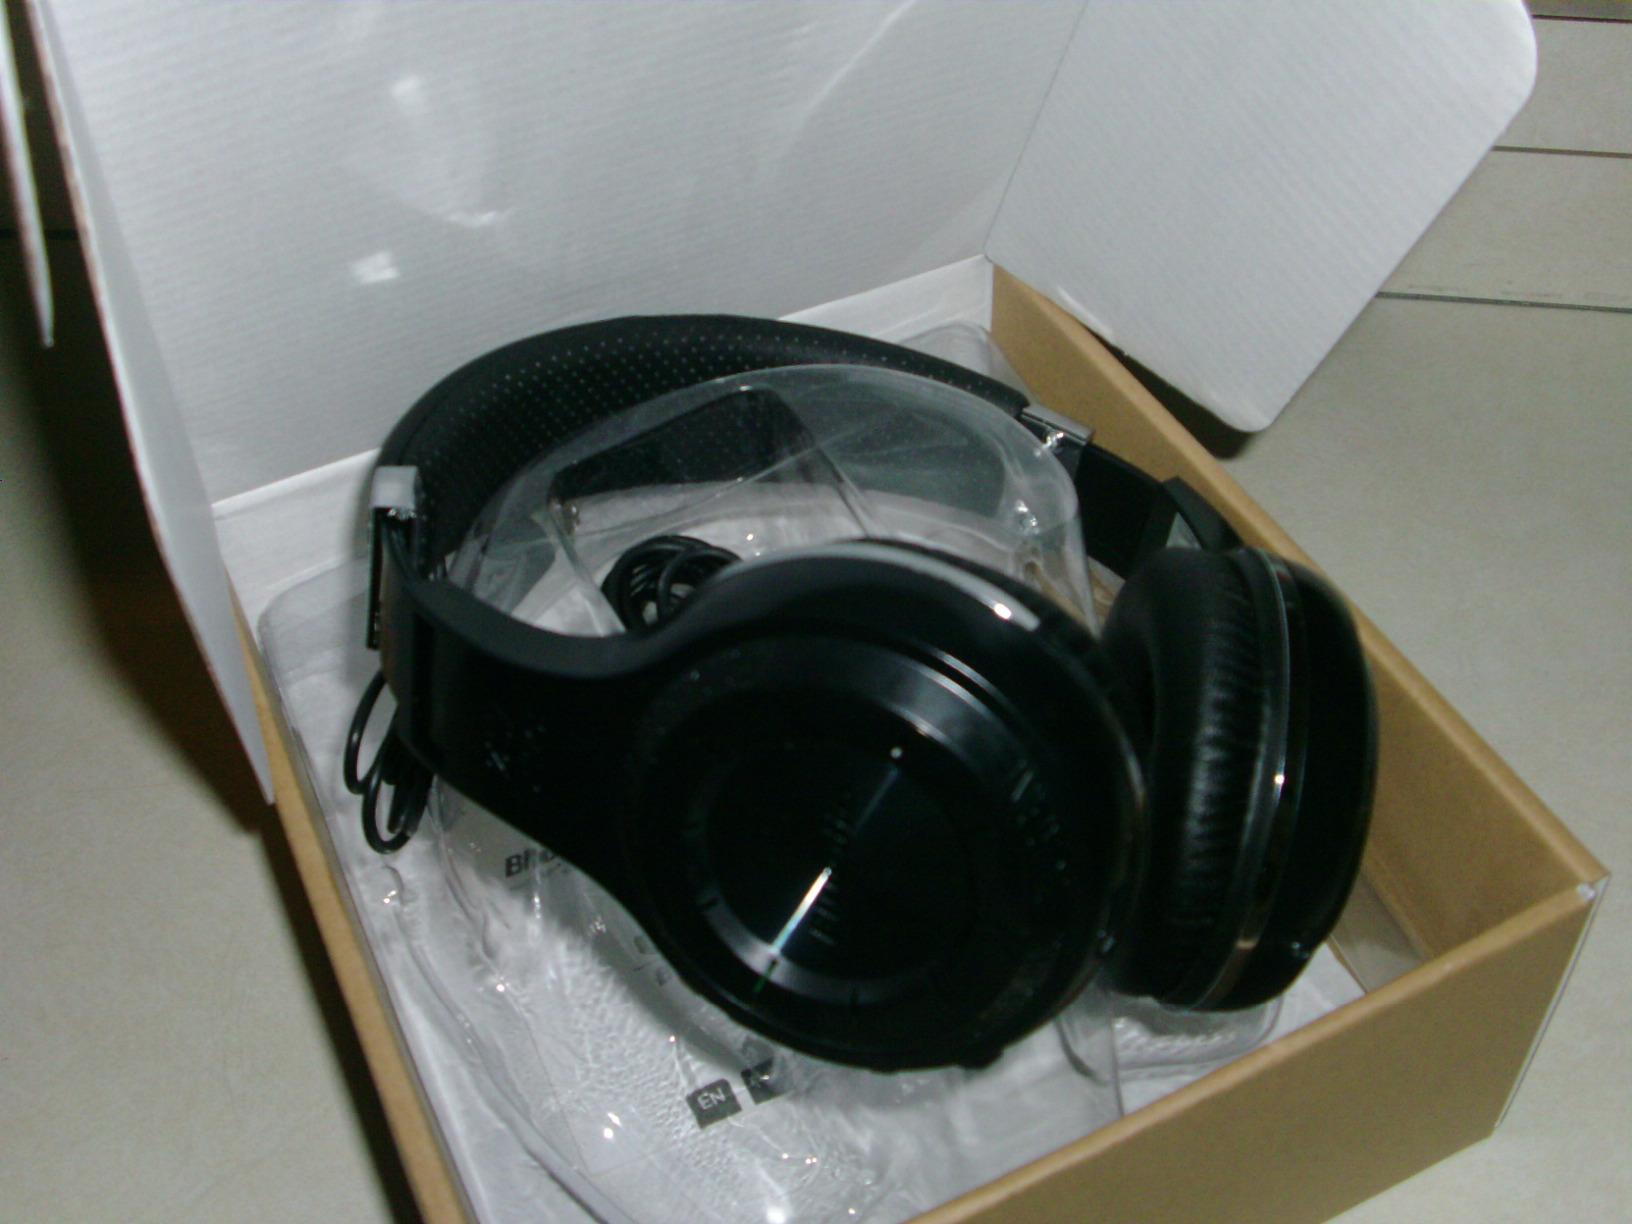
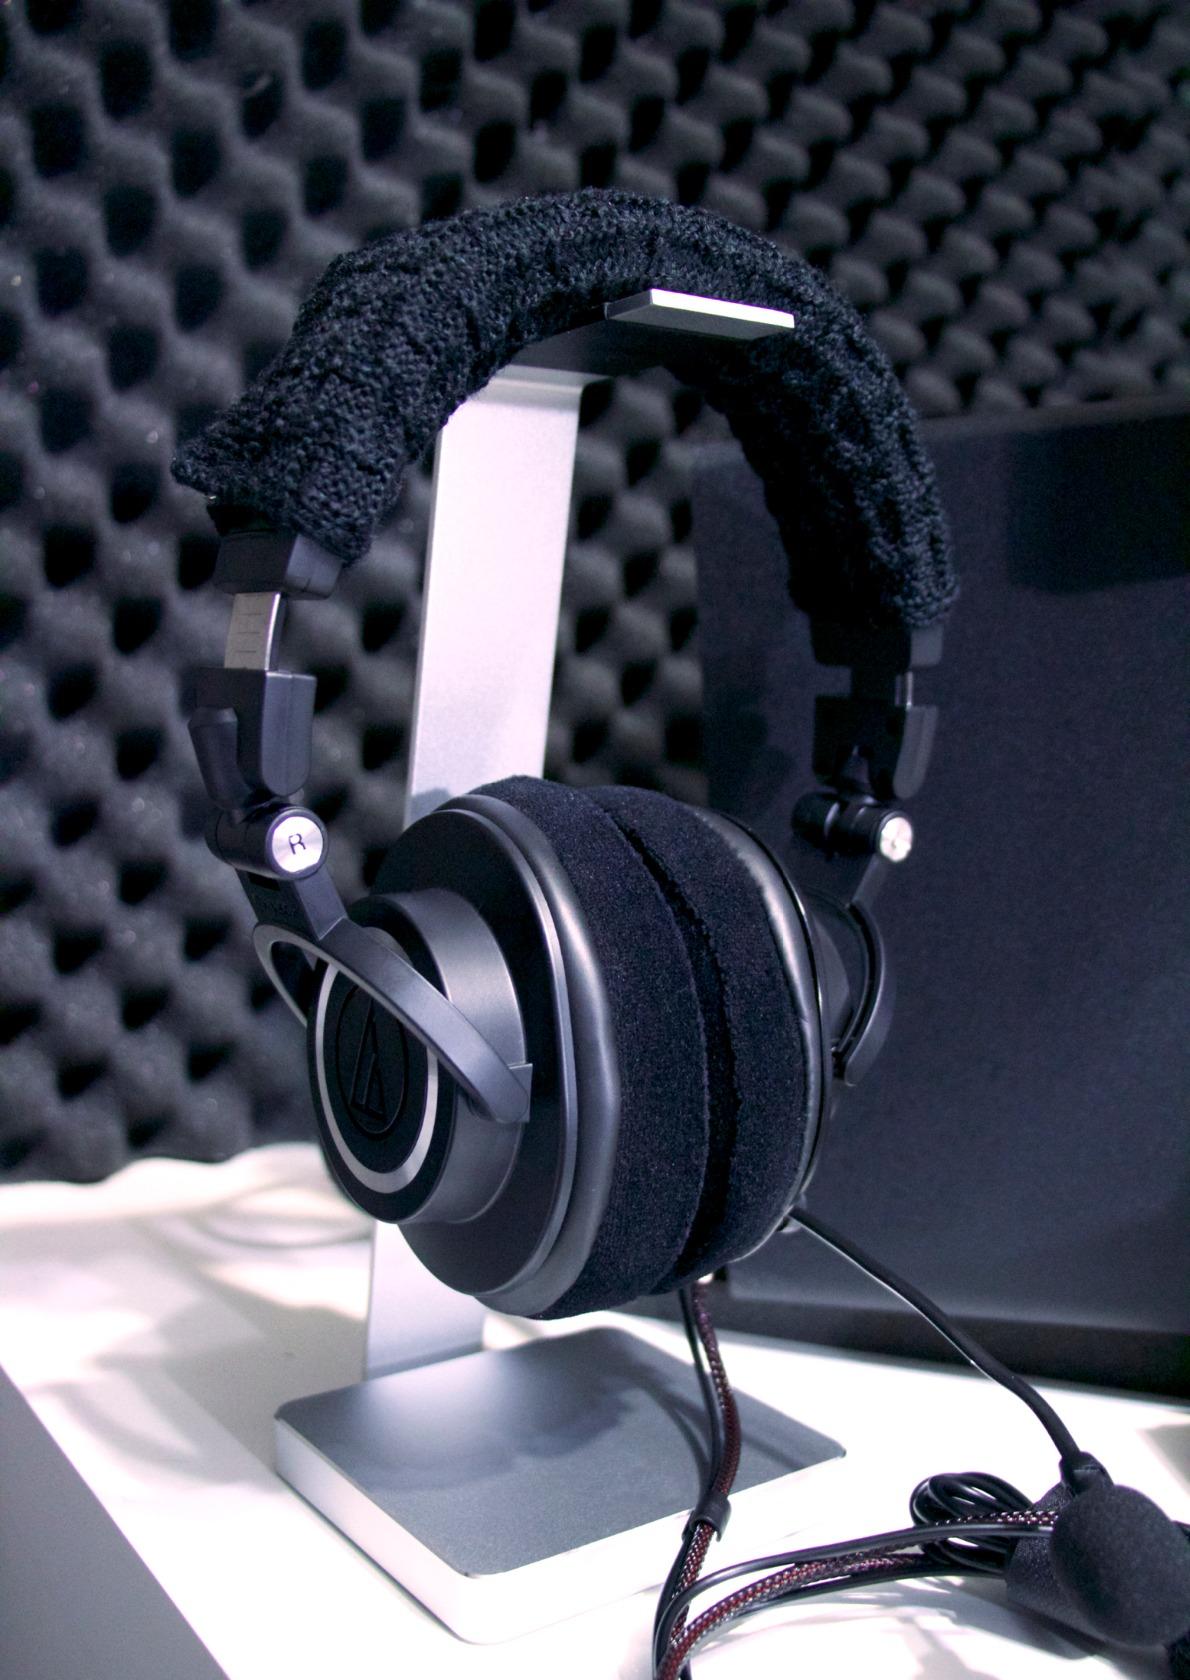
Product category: headphones
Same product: no